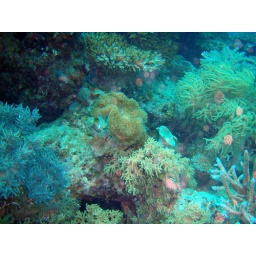
auto level causes the flash-illuminated floaties in water to turn red.